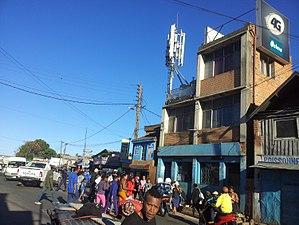
carrefour d'ambohibao antehiroka
Ambohibao est une petite ville située dans la commune d'Antehiroka, district d'Ambohidratrimo, à Antananarivo la capitale de Madagascar.